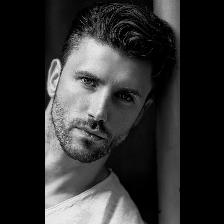
Label: Human